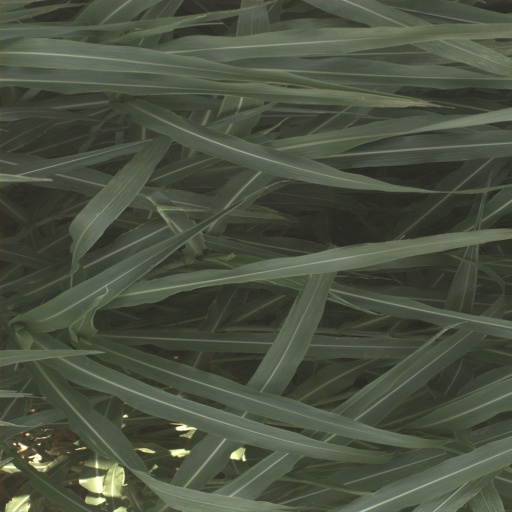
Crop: sorghum